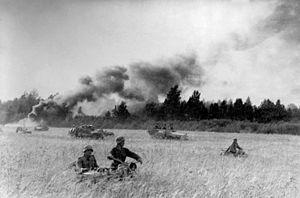
La Panzergrenadier-Division Großdeutschland était une division d'infanterie mécanisée de l'Armée de terre allemande, au sein de la Wehrmacht, pendant la Seconde Guerre mondiale.